Richard Vincent, Baron Vincent of Coleshill

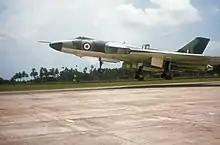
An Avro Vulcan being deployed during the Indonesia–Malaysia confrontation

Vincent was appointed to a staff officer role at Department of the Master-General of the Ordnance at the Ministry of Defence in 1968 after which he became commanding officer of the 12th Light Air Defence Regiment on 27 February 1970 with promotion to lieutenant colonel on 30 June 1970. He commanded the Regiment in Germany and in Northern Ireland during the Troubles for which he was awarded the Distinguished Service Order. He returned to Camberley as an instructor there in August 1972 and then attended the Administrative Staff College at Henley late in 1973.